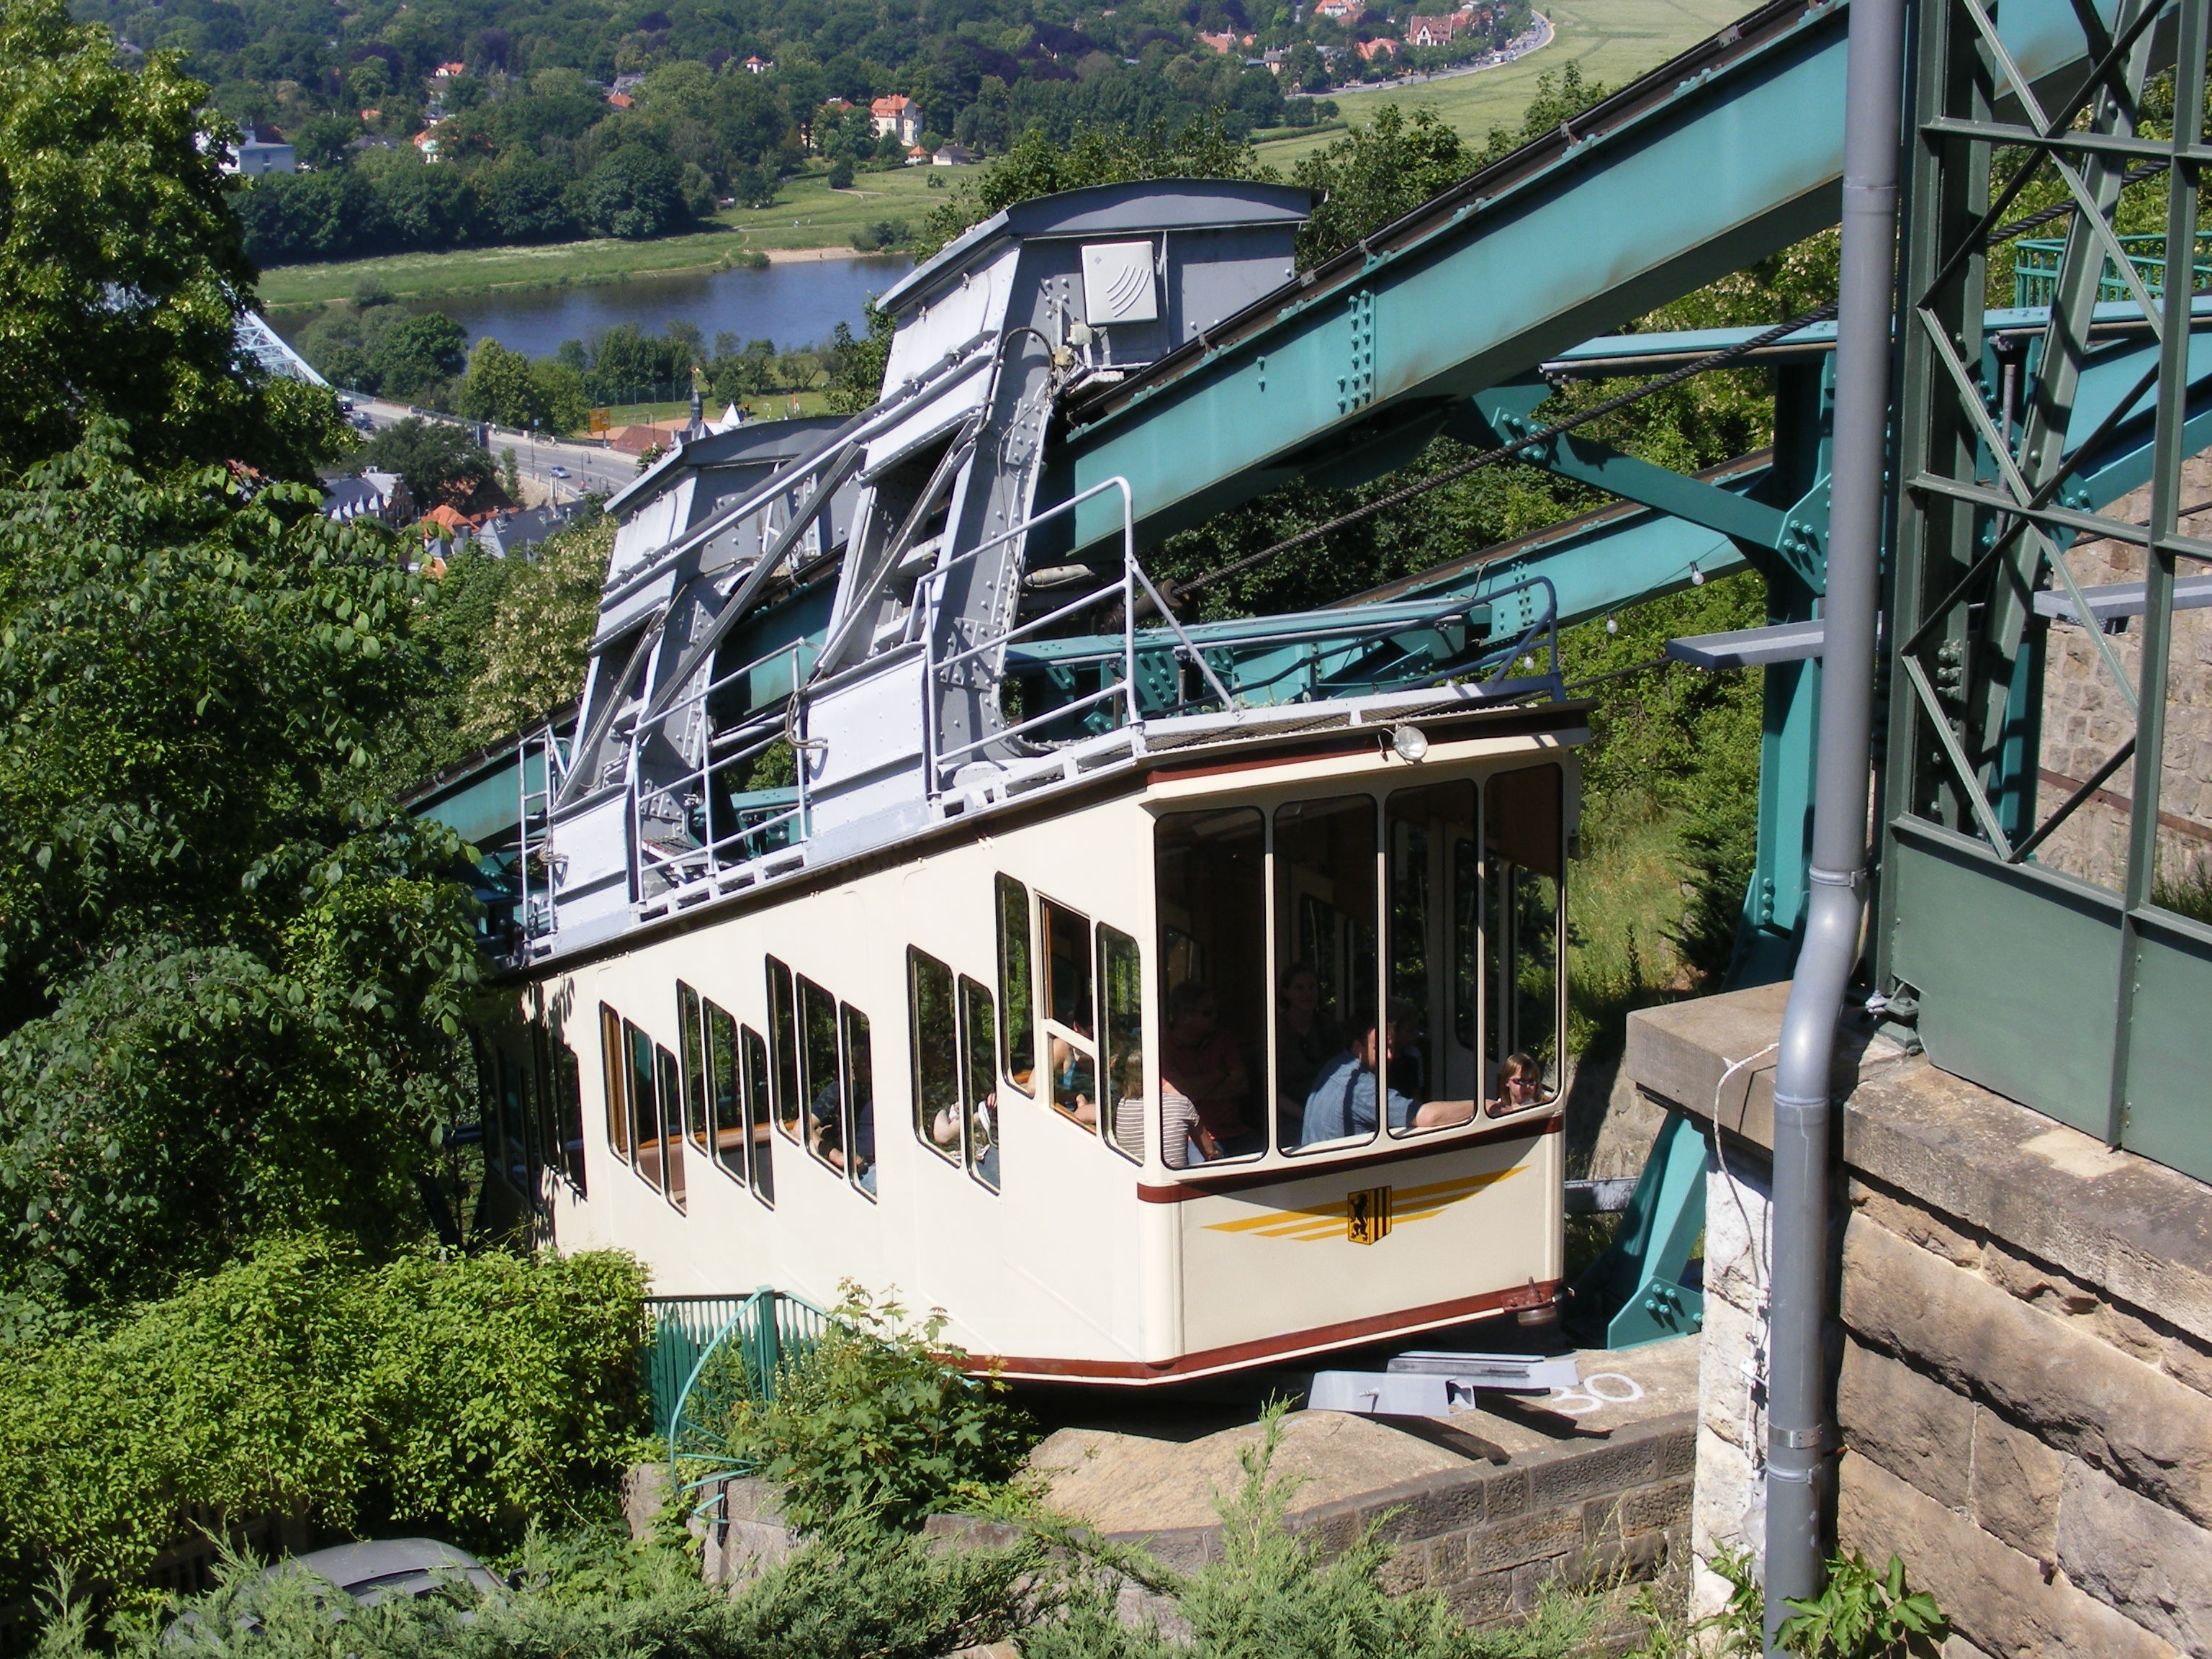
home, transport, vehicle, waterway, public transport, resort, estate, dresden, schwebebahn, long eugen, rolling stock, dresden loschwitz